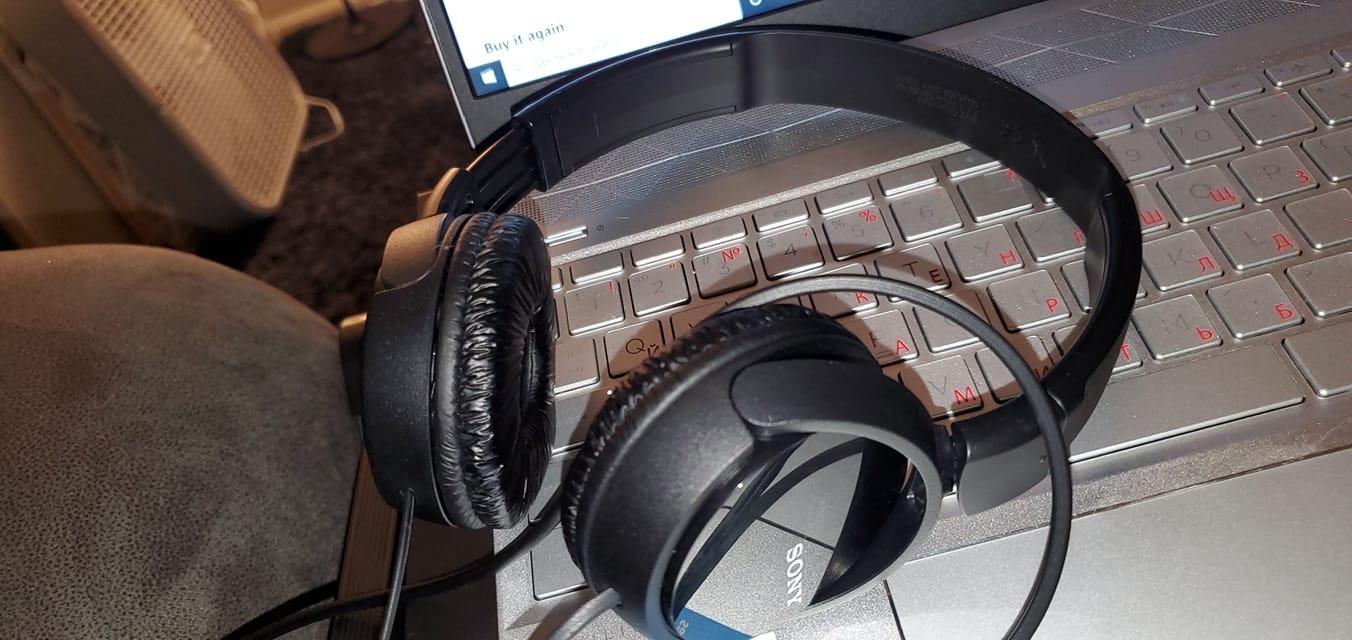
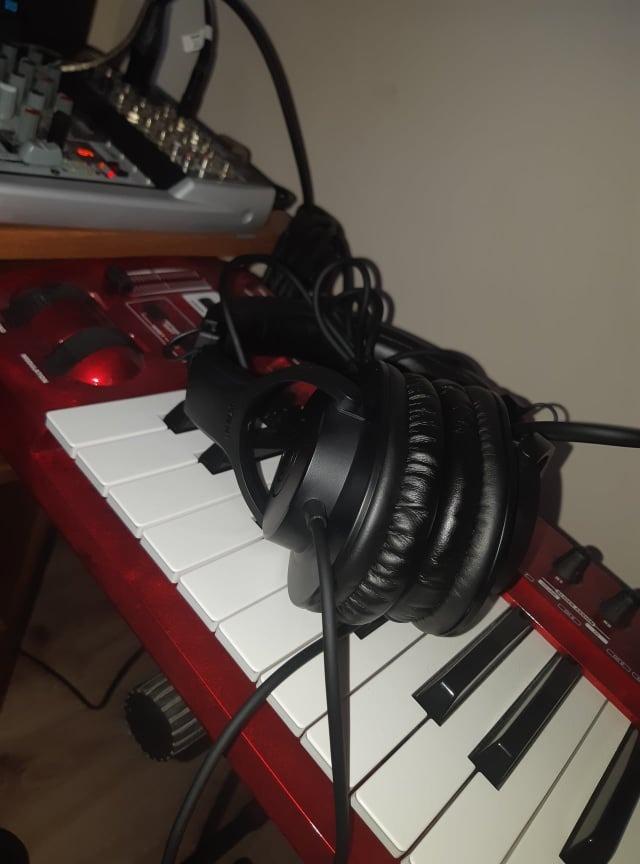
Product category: headphones
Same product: no